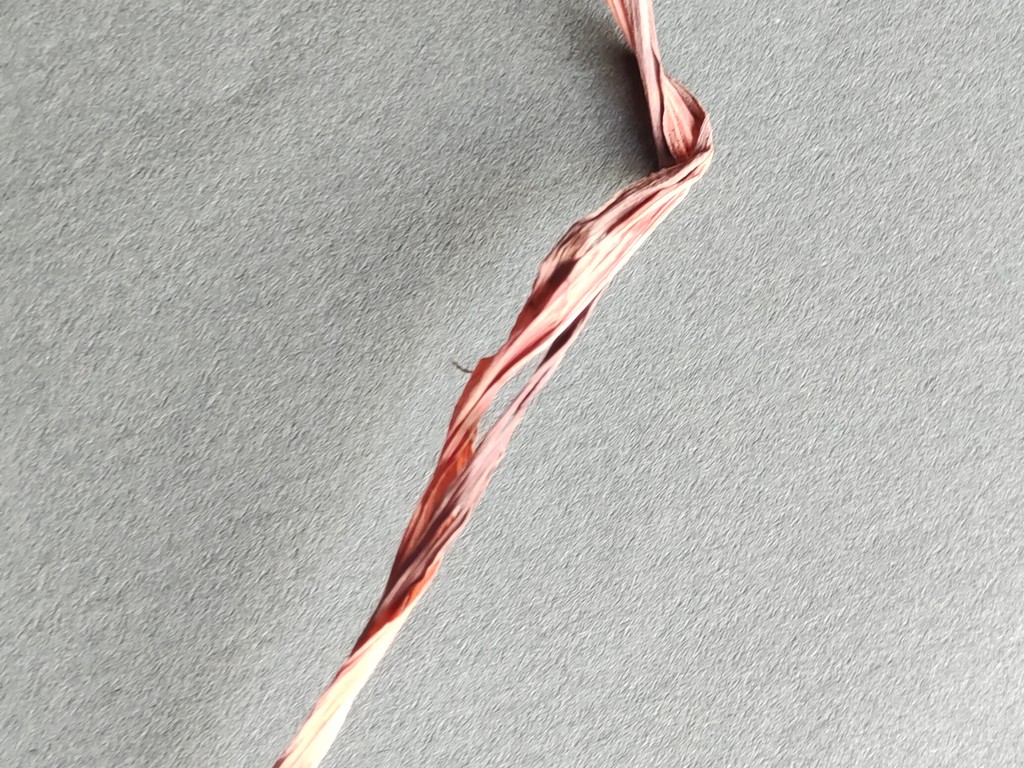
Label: Dried